Jagannath Temple, Puri

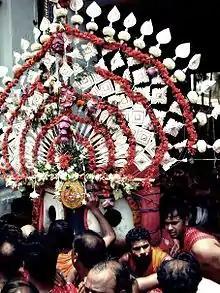
"Pahandi Bije" during Ratha Yatra at Puri

Apart from the Singhadwara, which is the main entrance to the temple, there are three other entrances facing north, south and west. They are named after the sculptures of animals guarding them. The other entrances are the "Hathidwara" or the Elephant Gate, the "Vyaghradwara" or the Tiger Gate and the "Ashwadwara" or the Horse Gate.